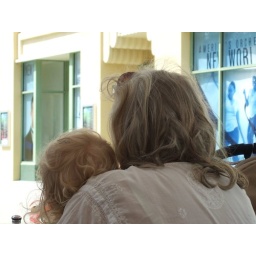
on lincoln road in south beach